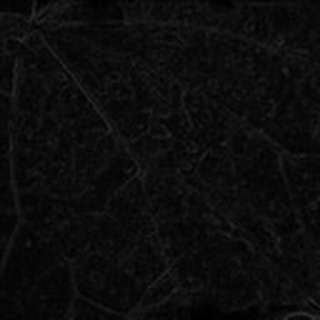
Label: cotton_powdery_mildew